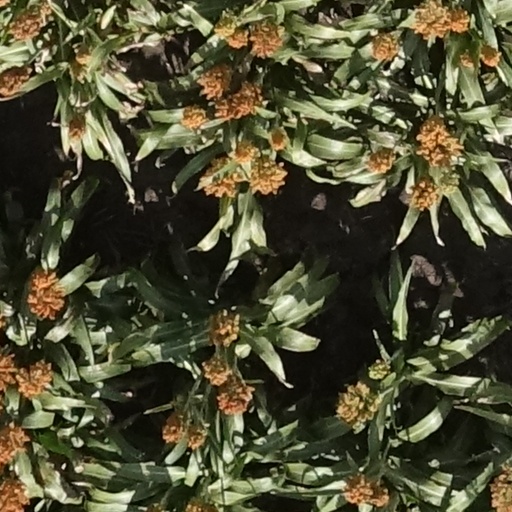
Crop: sorghum